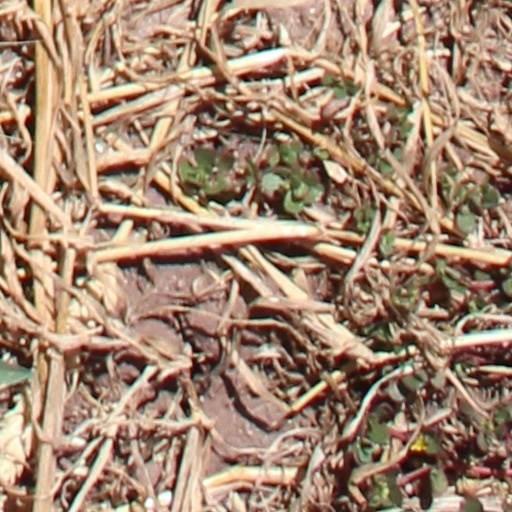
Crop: wheat